Vermilion Sands

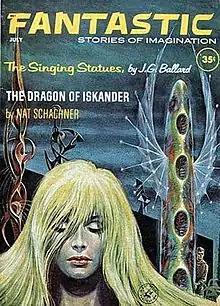
Ballard's Vermilion Sands story "The Singing Statues" was omitted from the first American editions.

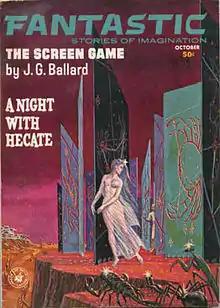
In 1963, another Emshwiller cover illustrated the Vermilion Sands story "The Screen Game".

Vermilion Sands is a collection of science fiction short stories by British writer J. G. Ballard, first published in 1971. All the stories are set in an imaginary vacation resort called Vermilion Sands which suggests, among other places, Palm Springs in southern California. The characters are generally the wealthy and disaffected, or people who make a living off them, as well as parasites of various kinds.